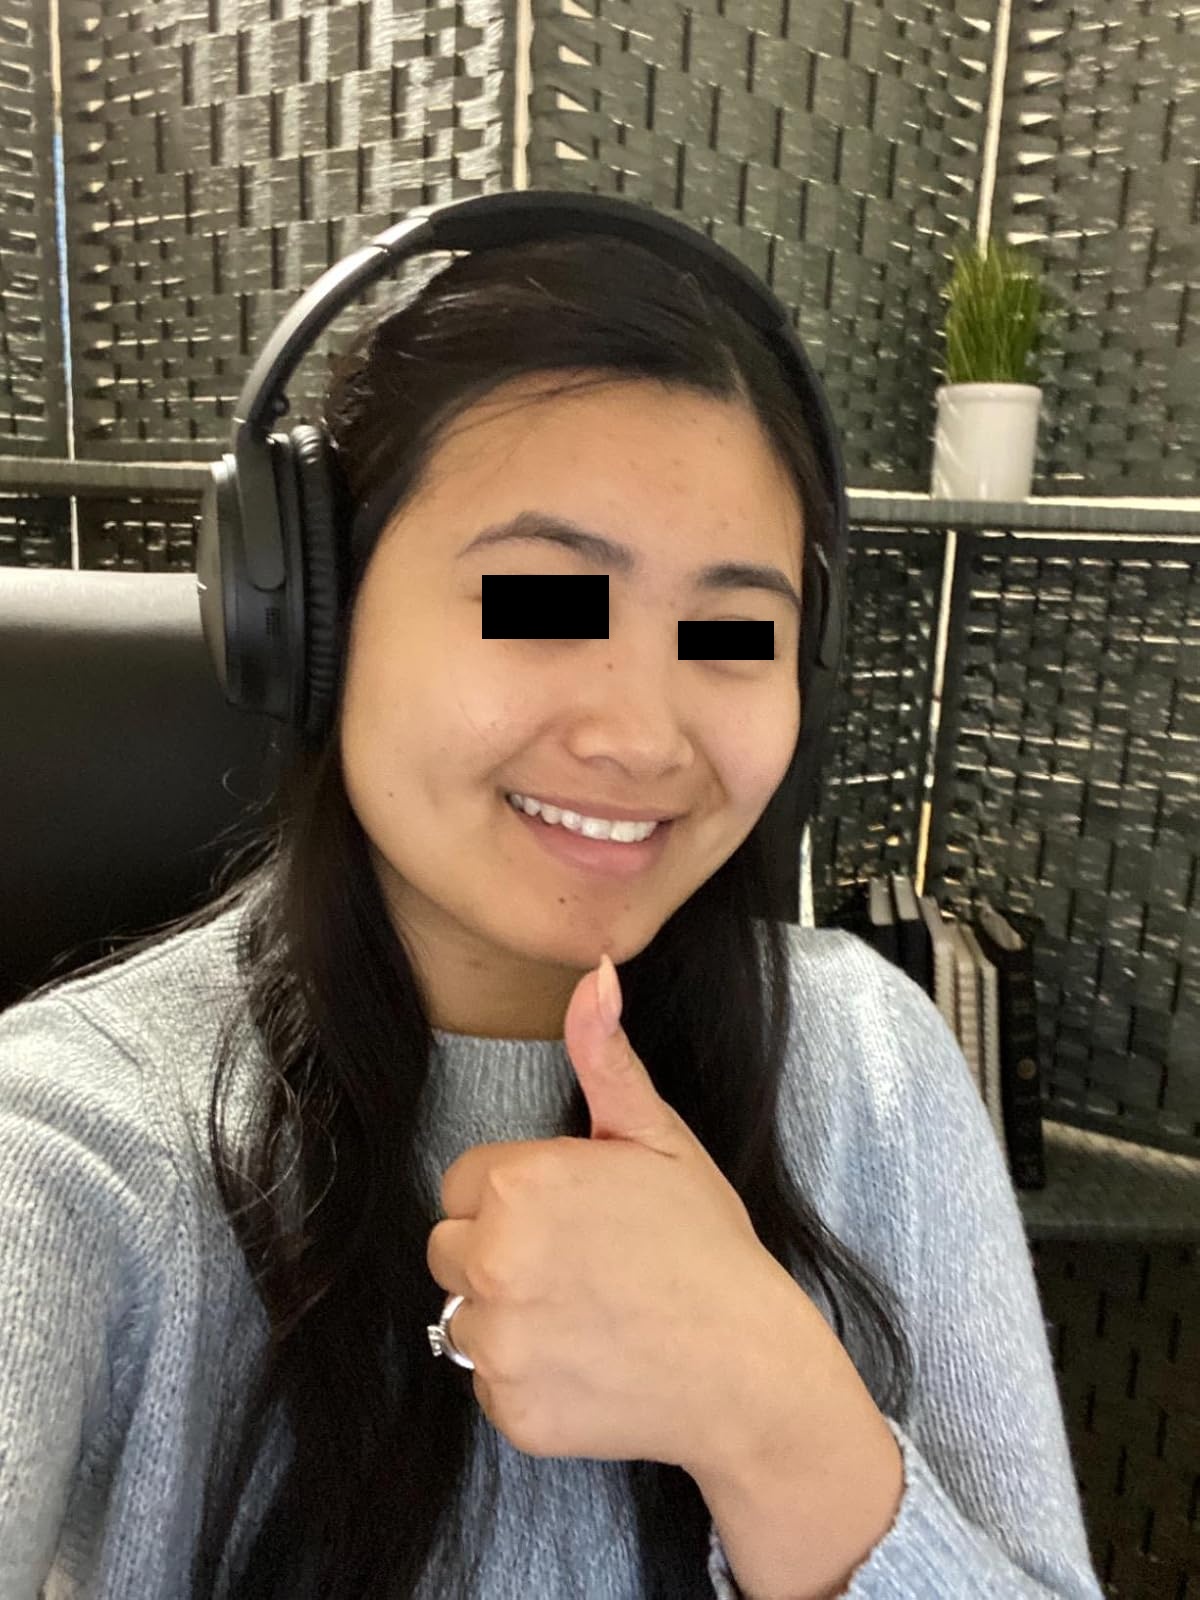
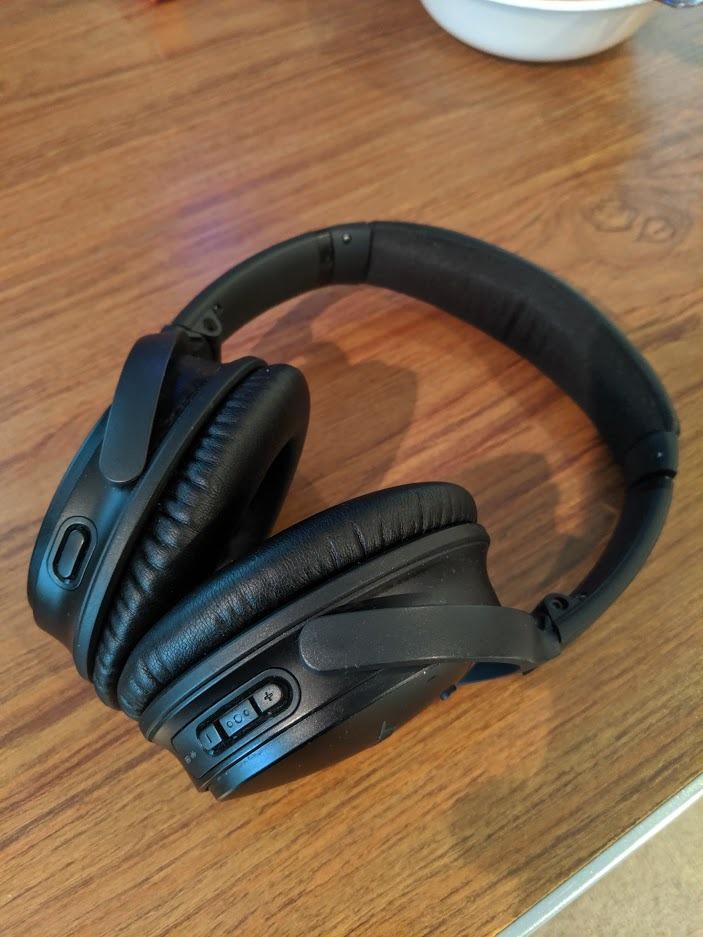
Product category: headphones
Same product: yes